Automotive air conditioning

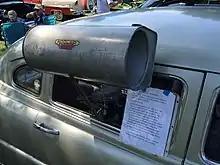
A car cooler

A car cooler is an automobile evaporative cooler, sometimes referred to as a swamp cooler. Most are aftermarket relatively inexpensive accessories consisting of an external window-mounted metal cylinder without moving parts, but internal under the dashboard or center floor units with an electric fan are available. It was an early type of automobile air conditioner and is not used in modern cars relying on refrigerative systems to cool the interior.